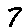
Label: 7